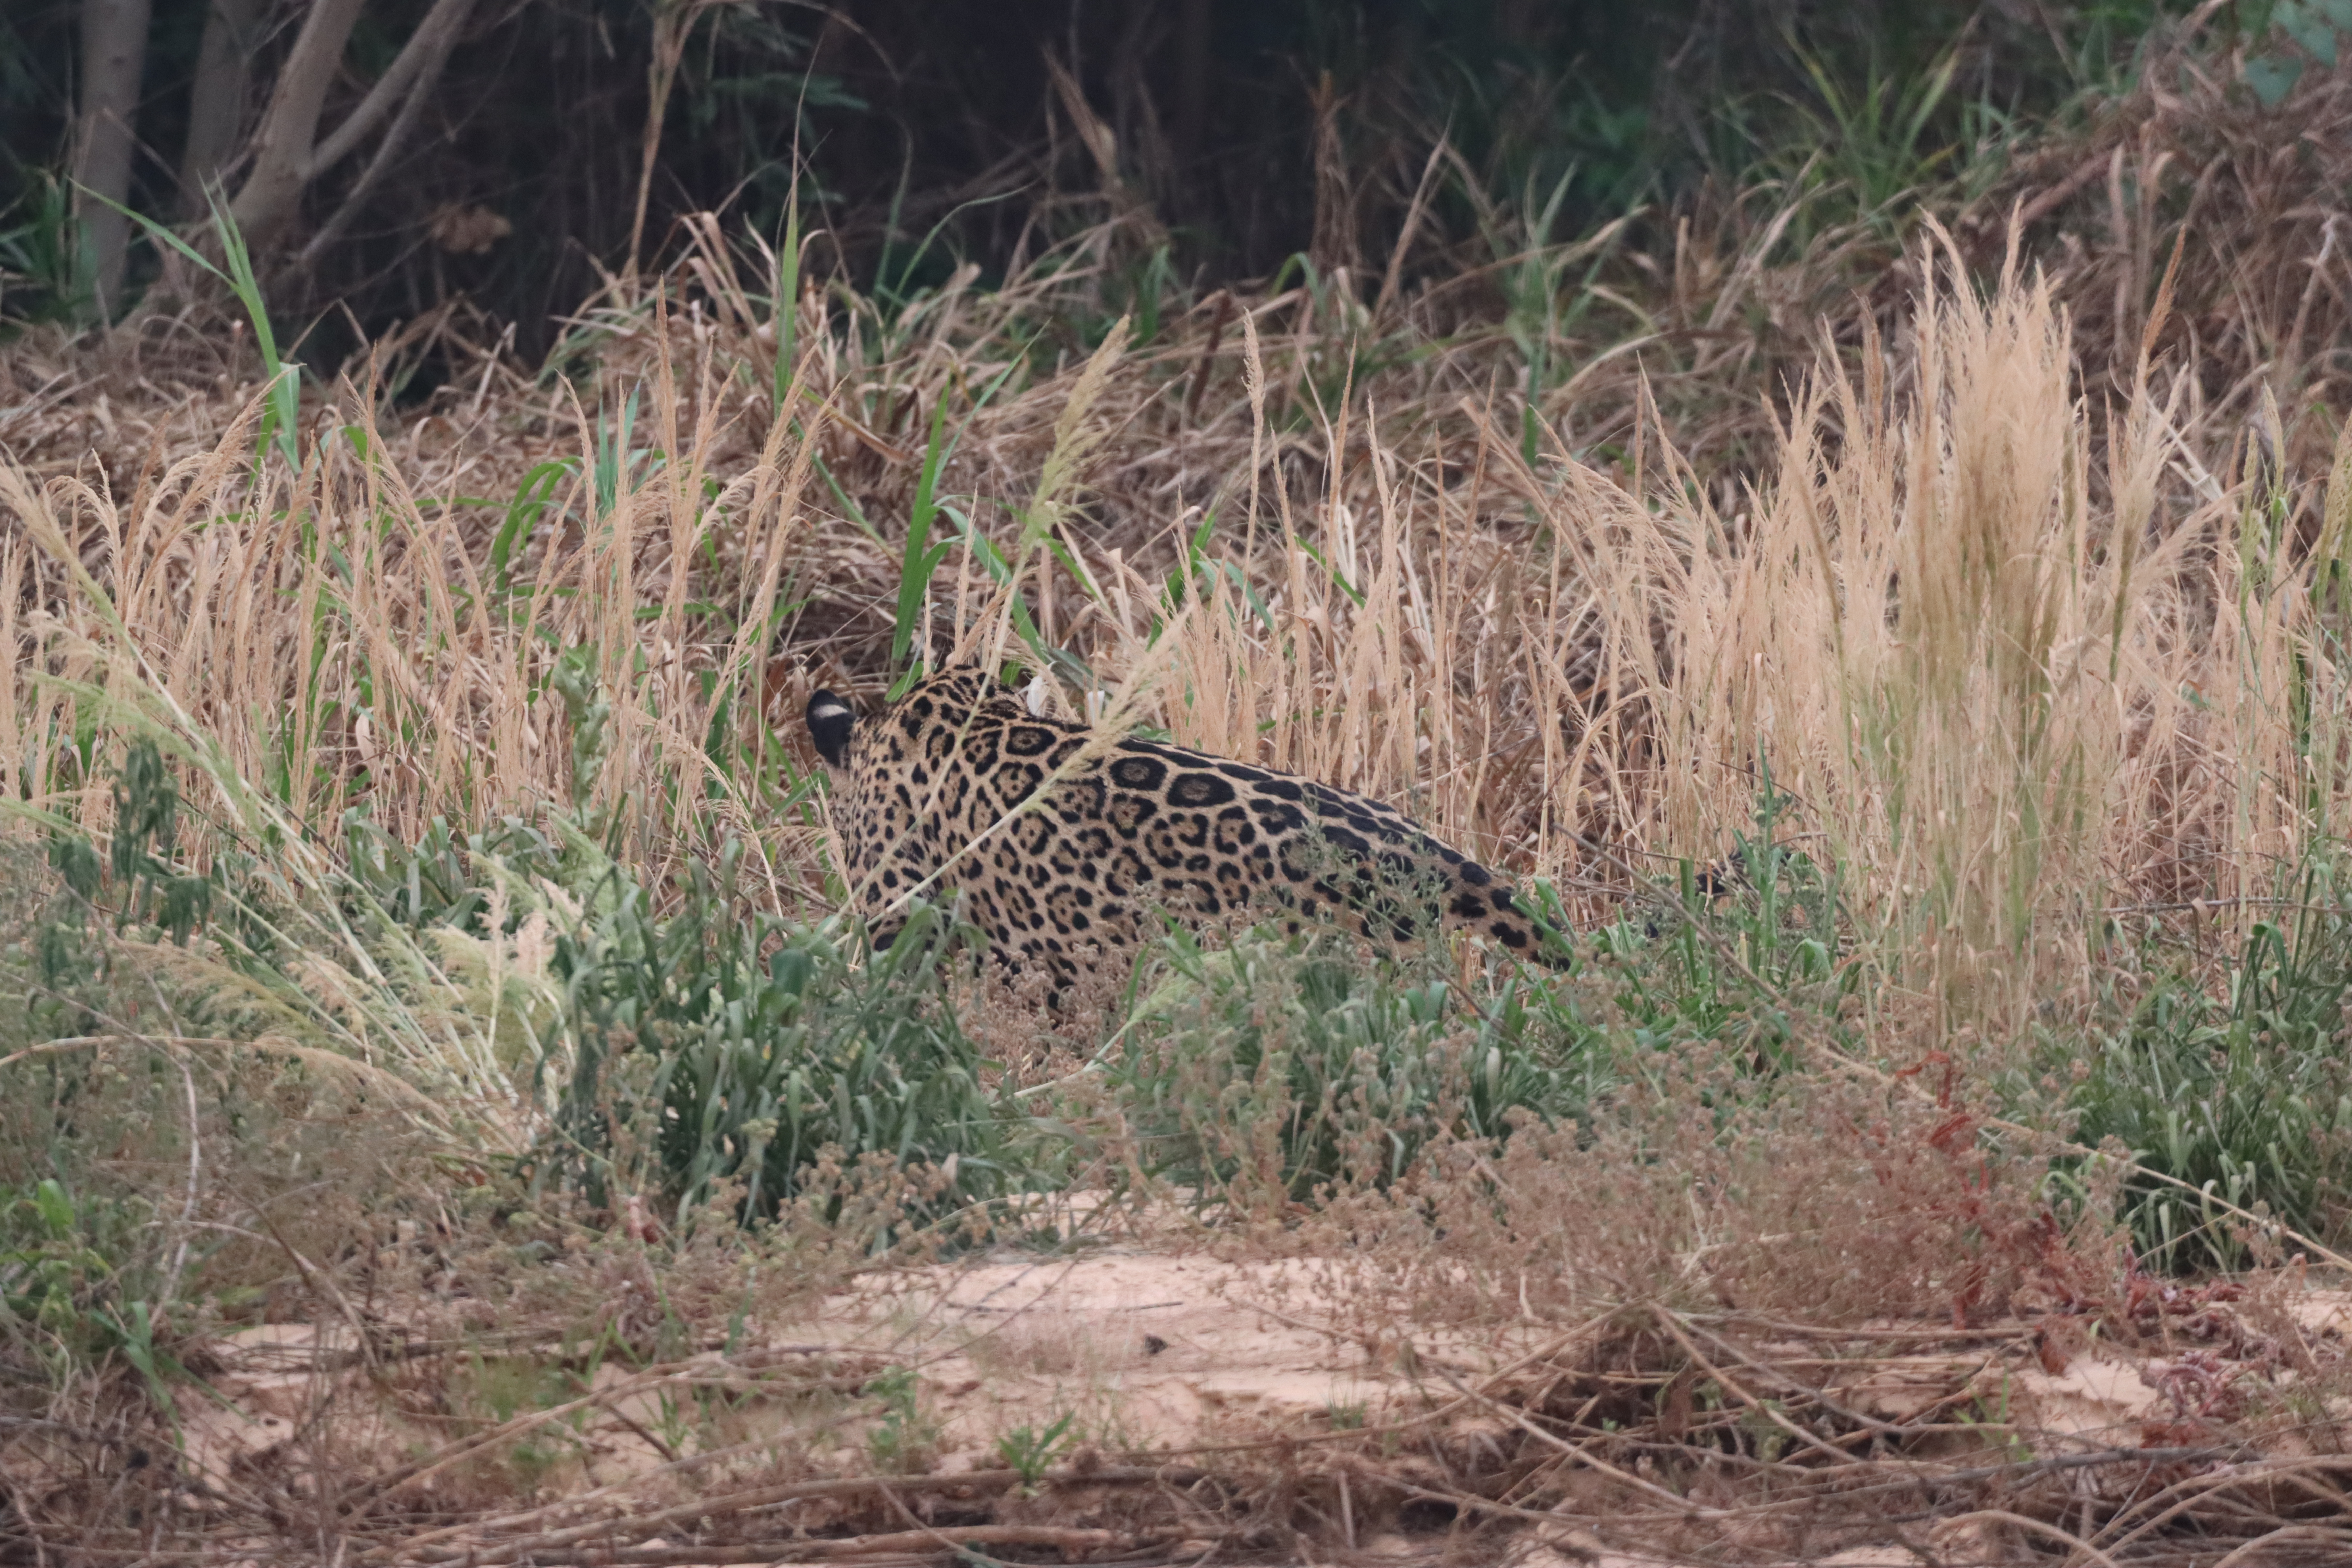
Jaguar: Akaloi